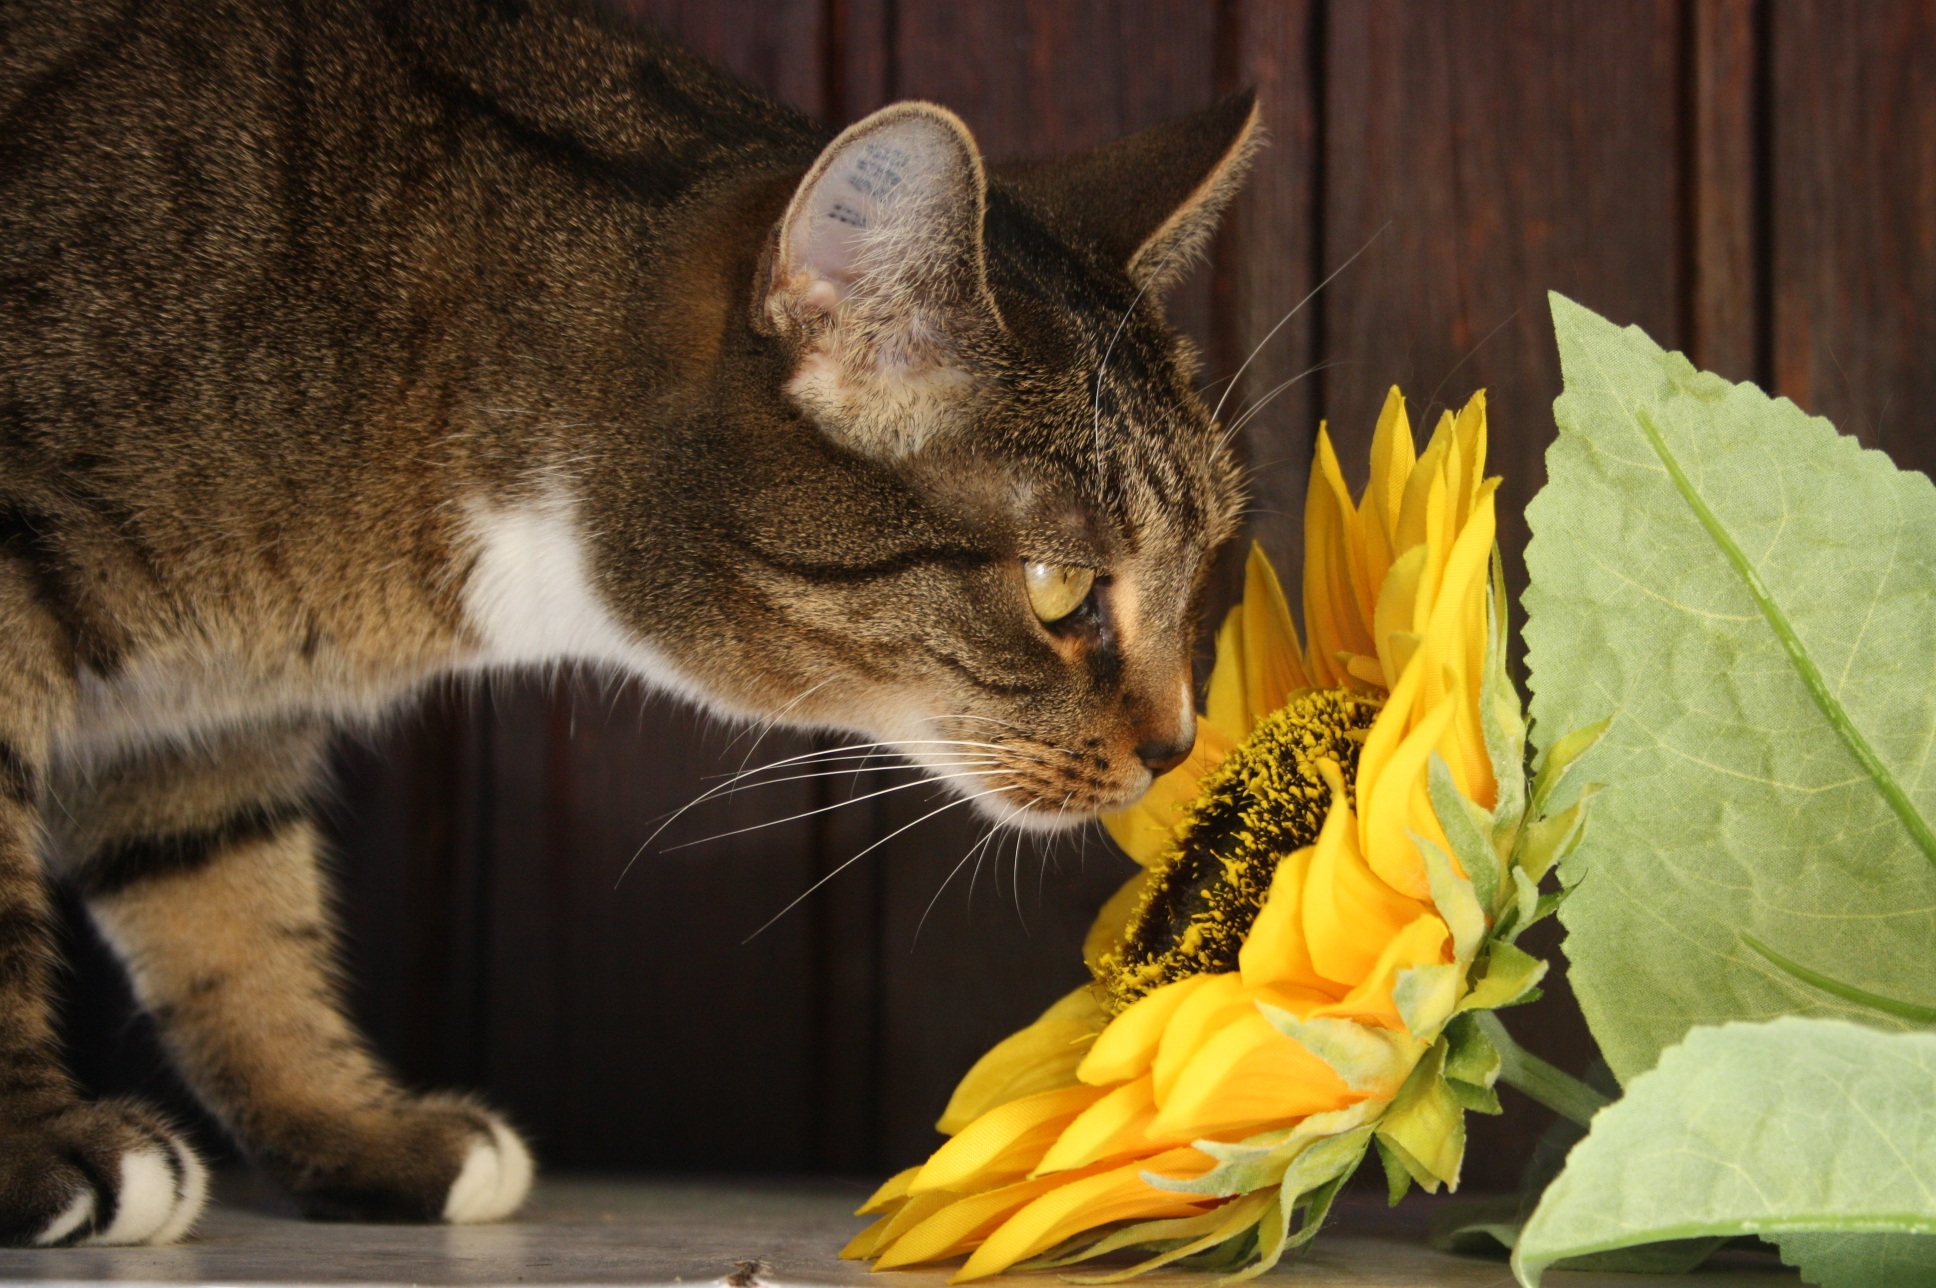
plant, flower, animal, pet, kitten, cat, mammal, fauna, whiskers, adidas, vertebrate, sun flower, domestic cat, wild cat, small to medium sized cats, cat like mammal, domestic short haired cat